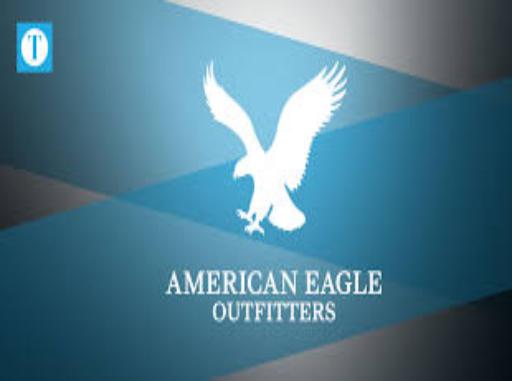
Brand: American Eagle
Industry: Clothes